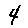
Label: 4